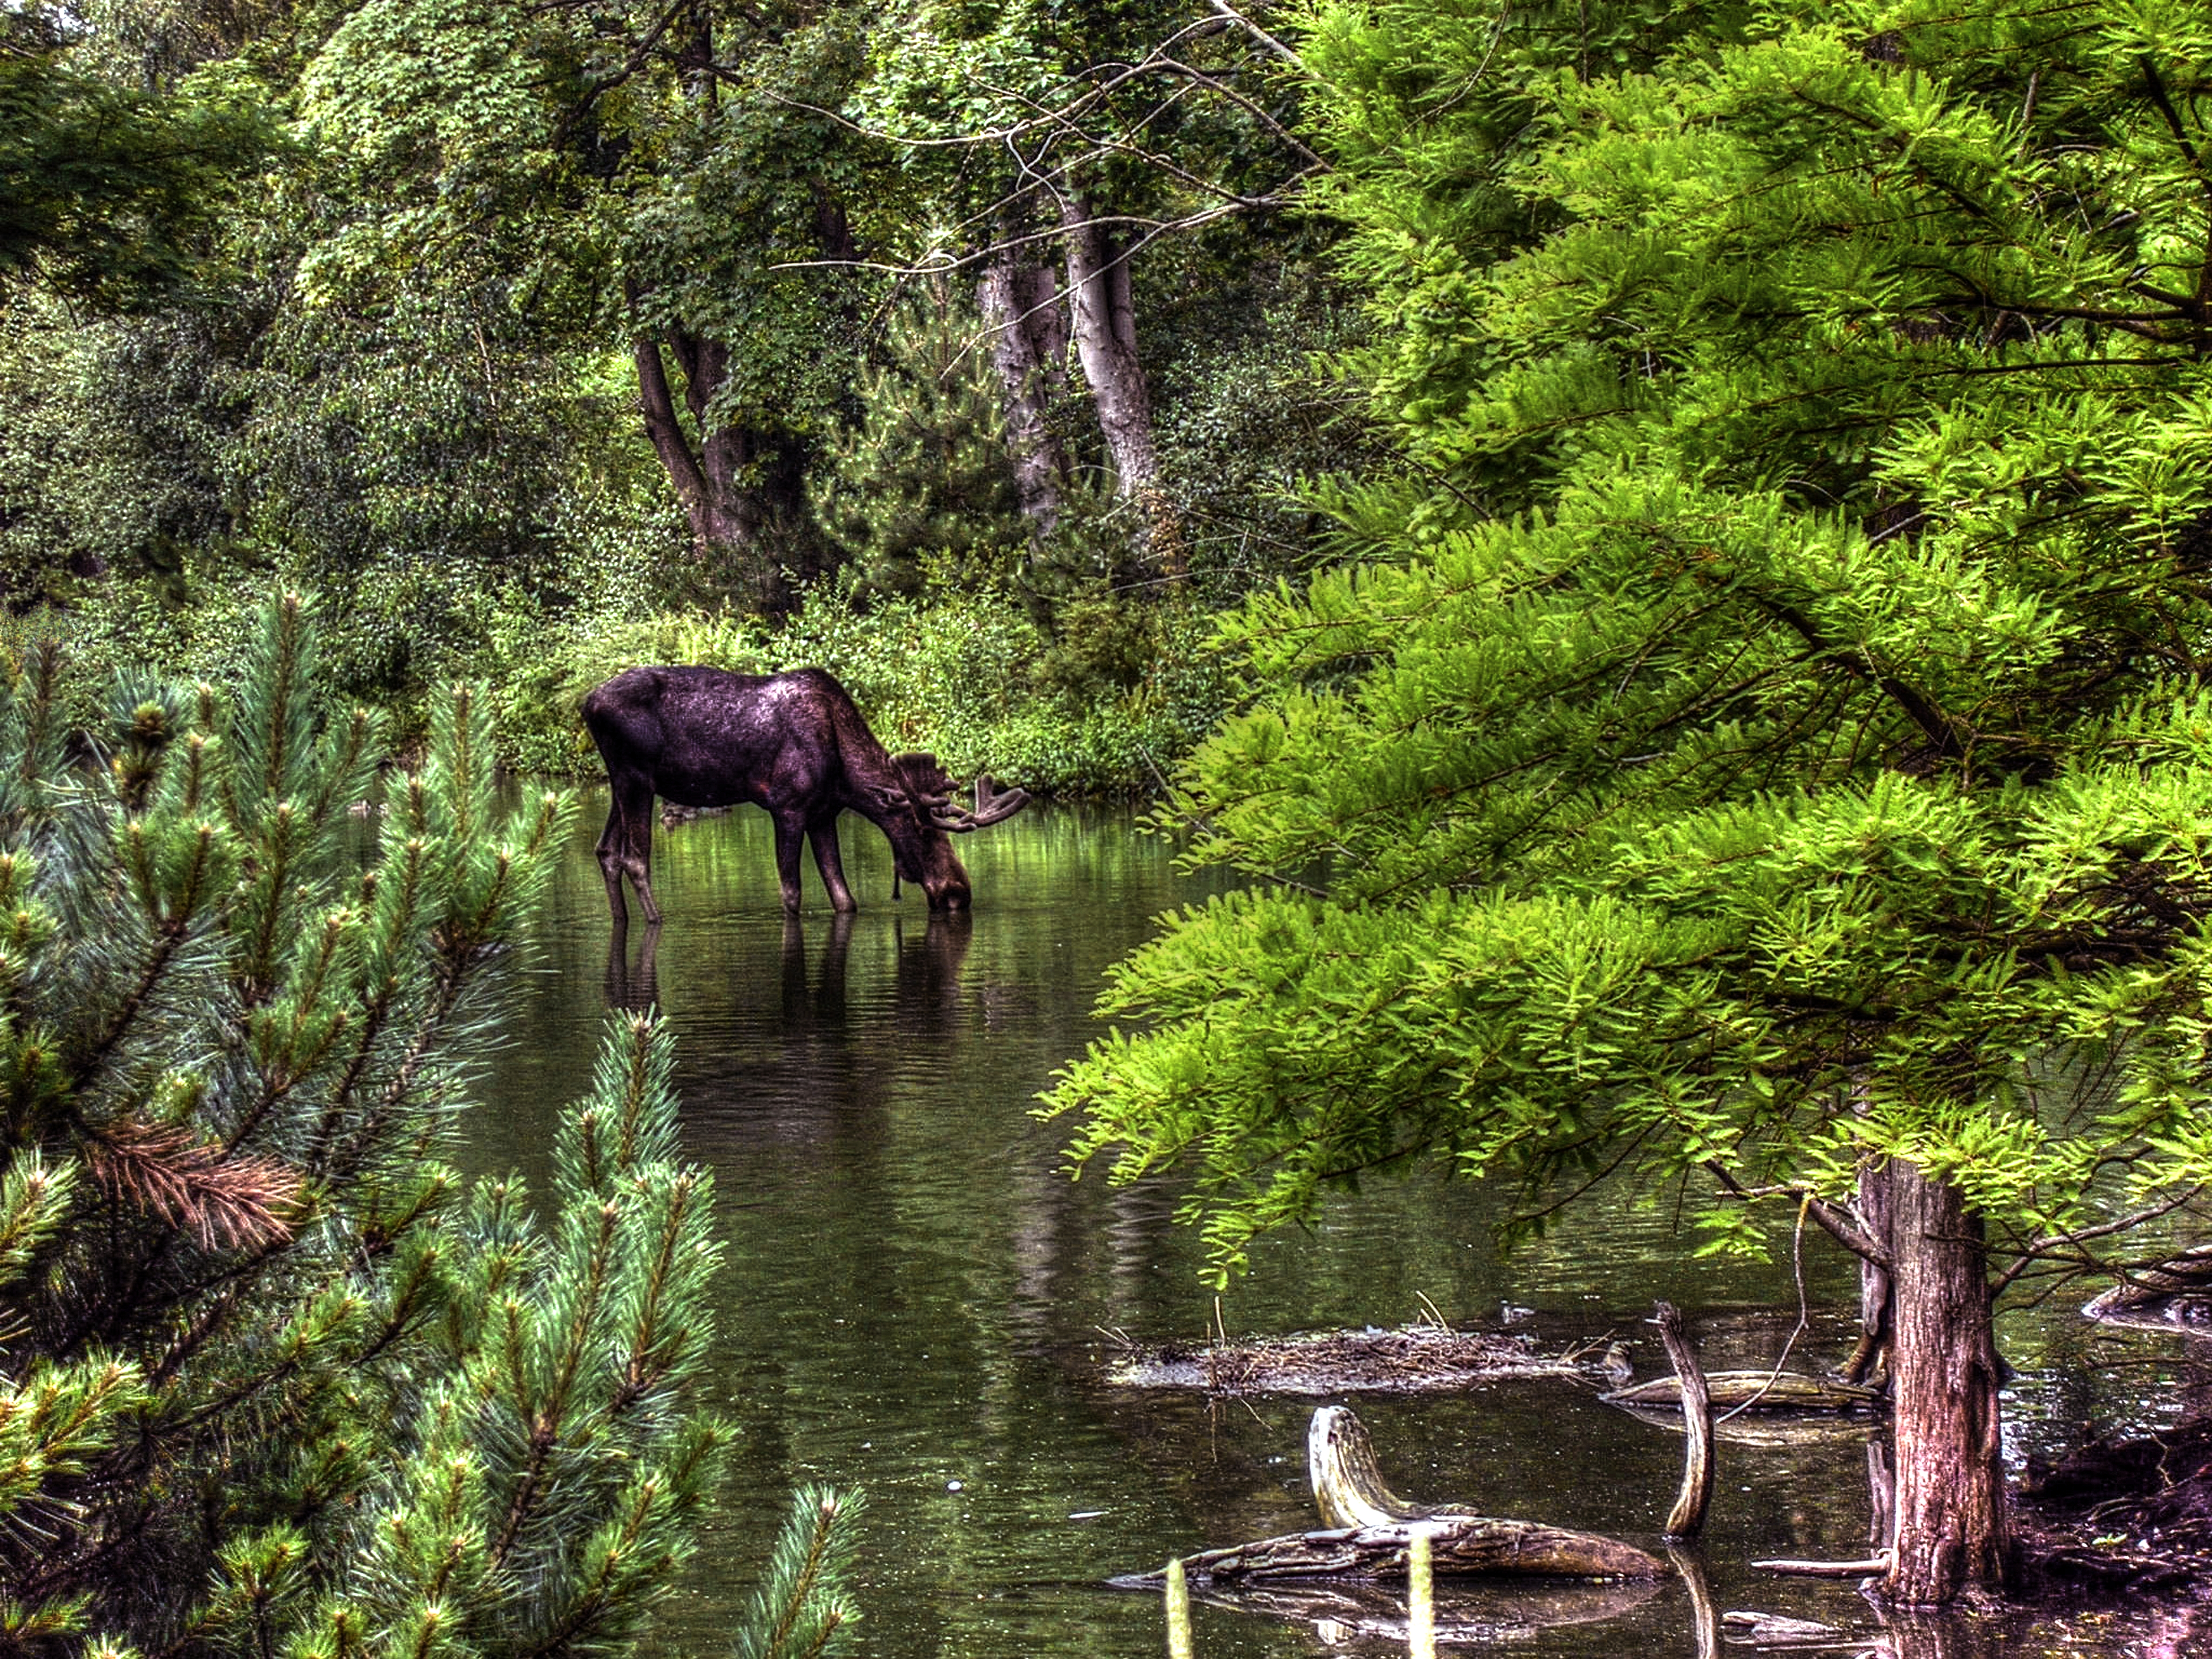
tree, nature, forest, wilderness, animal, wildlife, jungle, national park, fauna, moose, rainforest, drinking, wetland, woodland, habitat, ecosystem, elk, natural environment, woody plant